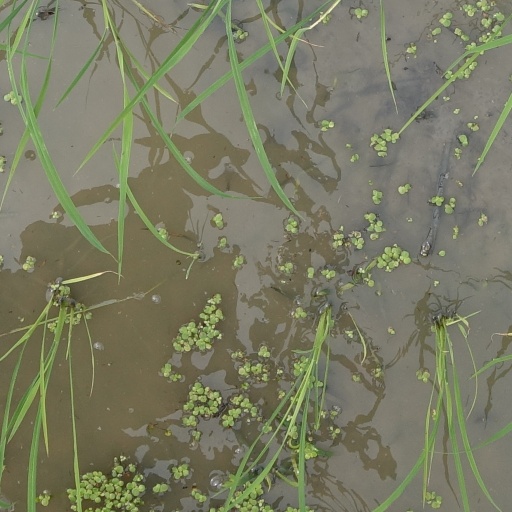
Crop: rice